Béthon

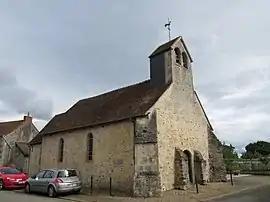
The church

Béthon is a commune in the Sarthe department in the region of Pays de la Loire in north-western France.